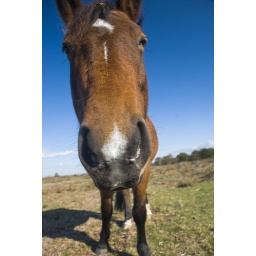
Taken in the new forest about 2 years ago now. This wild horse seemed quite interested in my camera :)